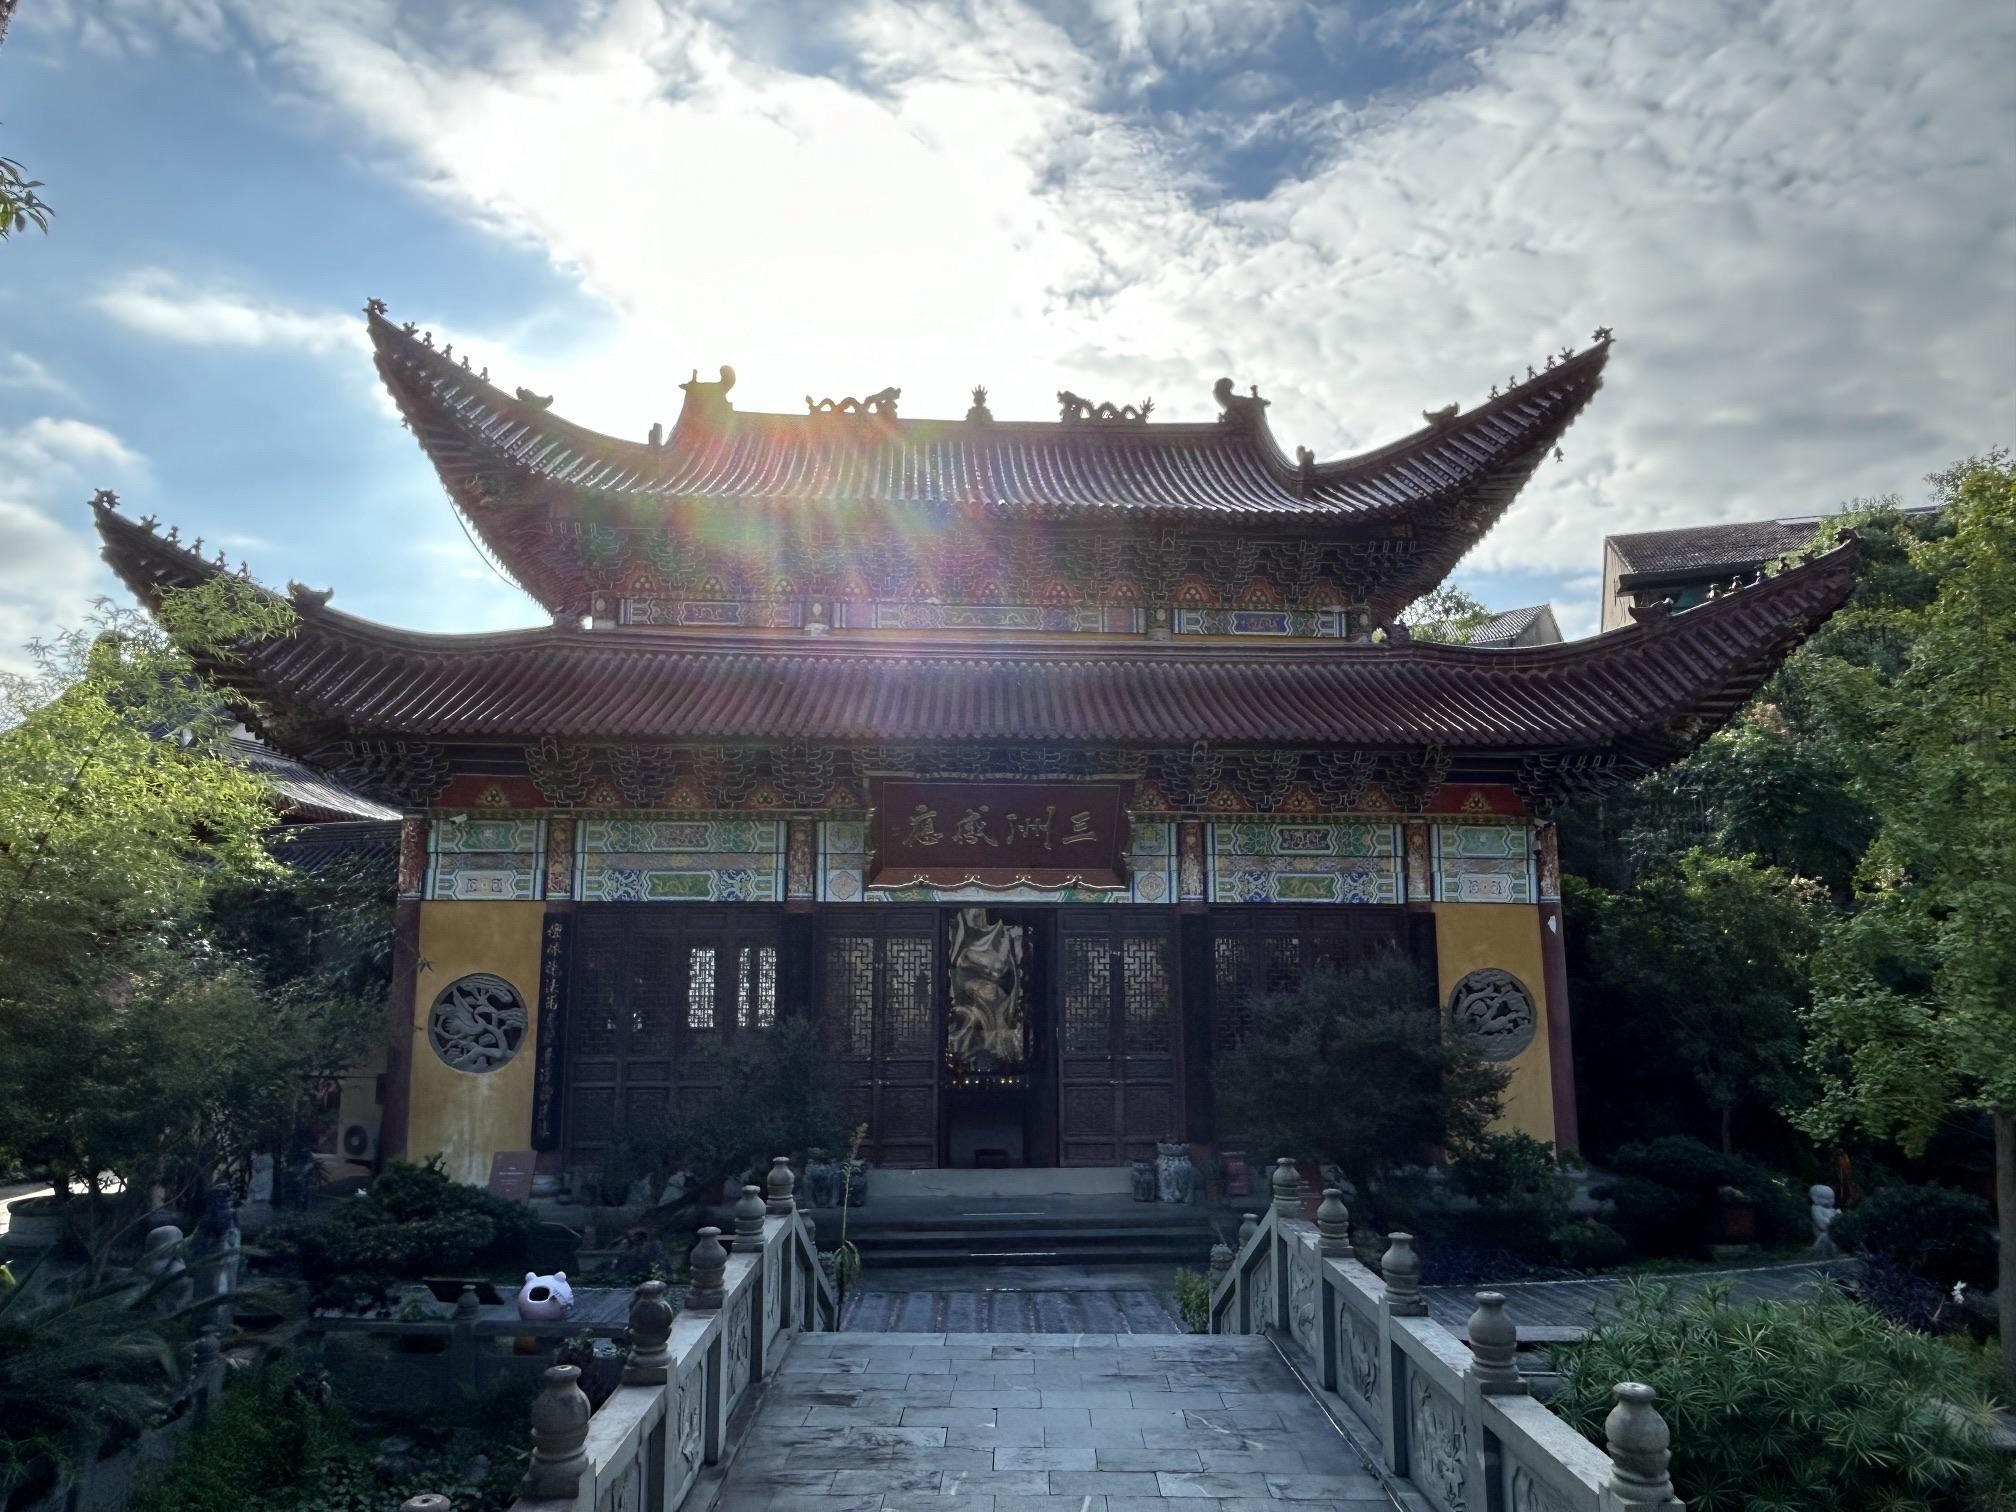
地标名称：真宁净寺
所在城市：丽水市·青田县